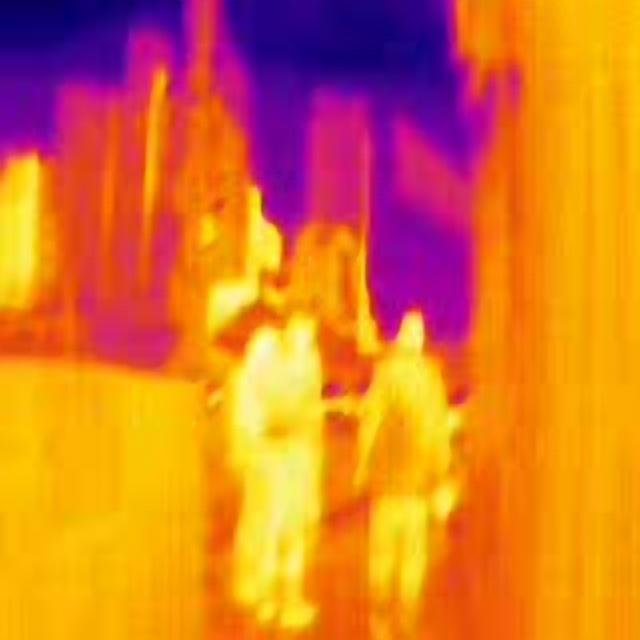
Detected objects:
label: person
label: person
label: person